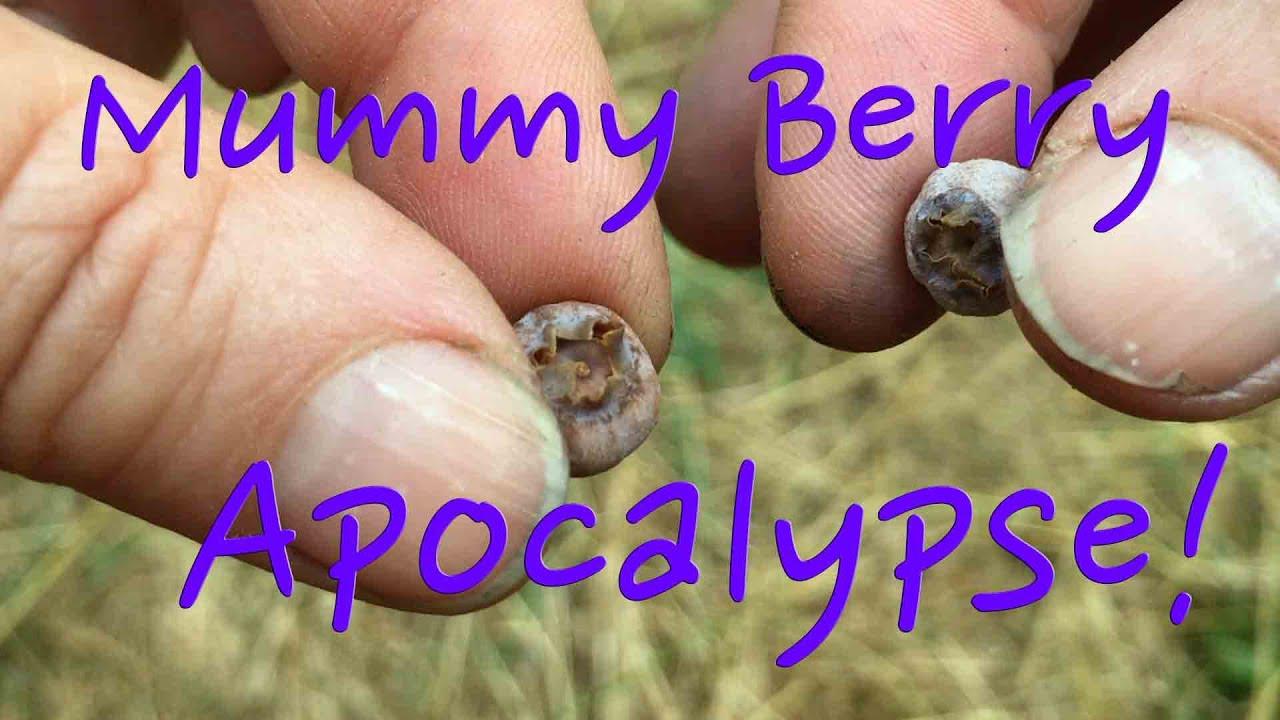
Plant: Blueberry
Disease: blueberry mummy berry